Carl Grimes

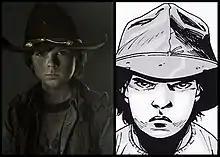
Carl Grimes, as portrayed by Chandler Riggs in the television series "(left)" and in the comic book series "(right)".

Carl Grimes is a fictional character and is one of the main protagonists in the comic book series "The Walking Dead" and was portrayed by Chandler Riggs in the American live-action television series of the same name. The character was created by writer Robert Kirkman and artist Tony Moore, and debuted in "The Walking Dead" #2 in 2003. In both forms of media, Carl is the son of Rick and Lori Grimes.